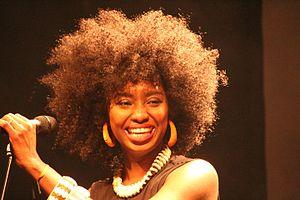
Les Parisiennes est le nom d'un groupe de musique yéyé des années 1960 réuni sur une idée de Claude Bolling. Quatre danseuses — Raymonde Bronstein, Anne Lefébure, Hélène Longuet et Anne-Marie Royer — chantent à l'unisson, accompagnées par un orchestre. La mise en scène, lorsqu'elles se produisent, est de Roland Petit.
Inna Bocoum, dite Inna Modja, est une chanteuse, mannequin et actrice malienne, née le 19 mai 1984, à Bamako, au Mali.